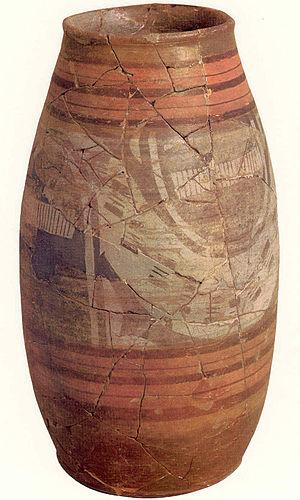
vase celtique. Vase découvert à Yverdon-les-bains
Rodolphe Kasser, né à Yverdon-les-Bains le 14 janvier 1927, décédé le 8 octobre 2013, est un philologue, archéologue suisse et Professeur ordinaire puis émérite de langue et littérature coptes à la Faculté des Lettres de l'Université de Genève.